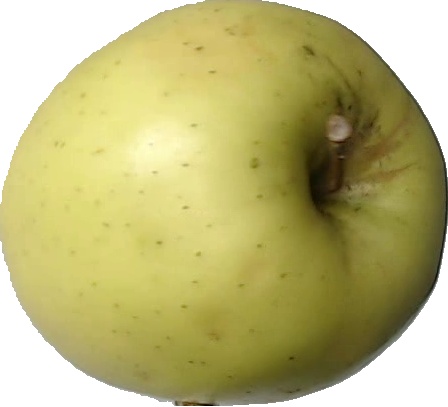
Label: apple_golden_2